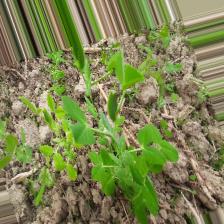
Label: Normal